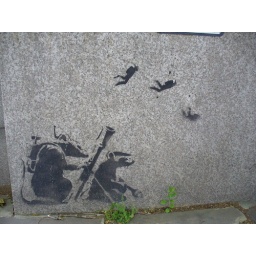
Looks like a Banksy graffiti. On a wall across the river from the House of Parliament building in London.